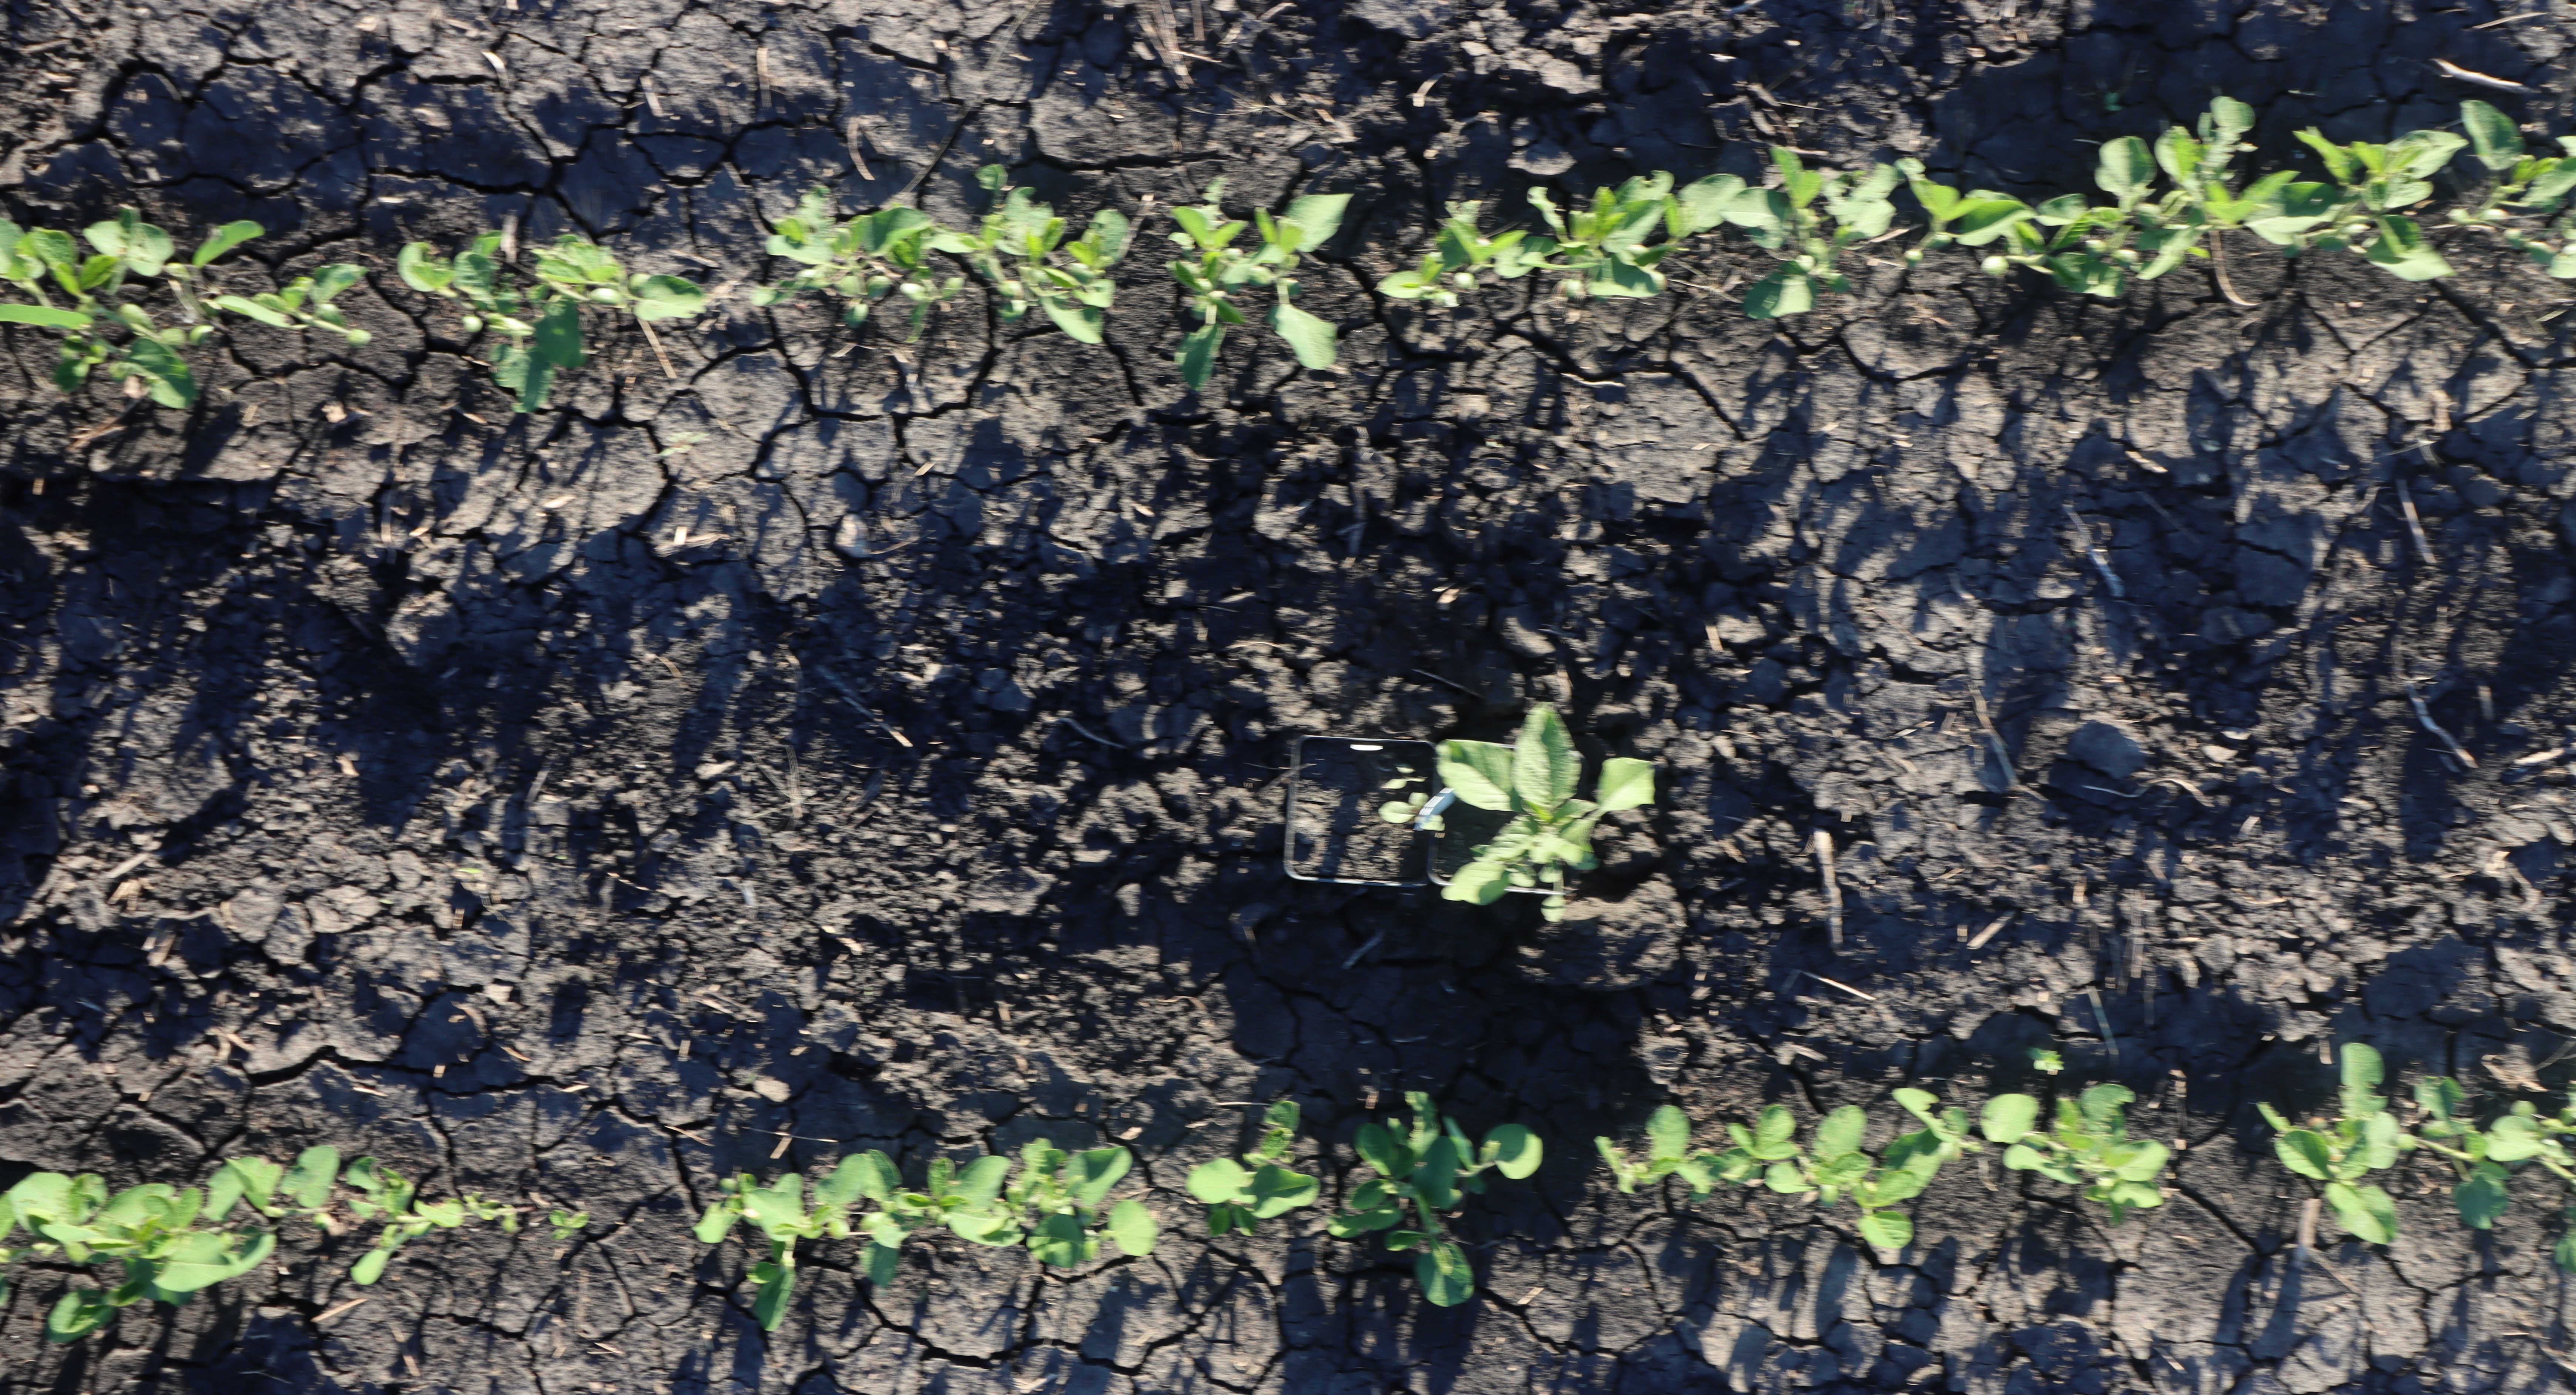
Crop: Soybean
Objects: Redroot Pigweed, Redroot Pigweed, Soybean, Soybean, Soybean, Soybean, Soybean, Soybean, Soybean, Soybean, Soybean, Soybean, Soybean, Soybean, Soybean, Soybean, Soybean, Soybean, Soybean, Soybean, Soybean, Soybean, Soybean, Soybean, Soybean, Soybean, Soybean, Soybean